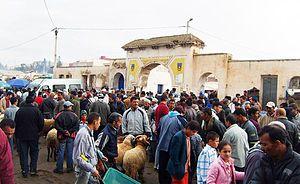
Arouit Français
Al Aaroui, connue aussi sous le nom d'Aroui ou de Mont-Arouit, est une ville située au nord-est du Maroc, dans le Rif, à 22 km au sud de Nador.